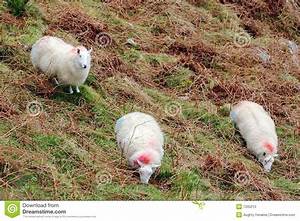
Label: sheep